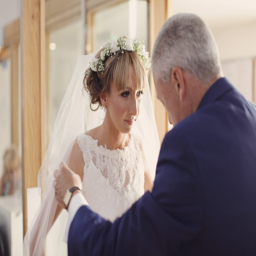
dad walking daughter down the aisle at wedding